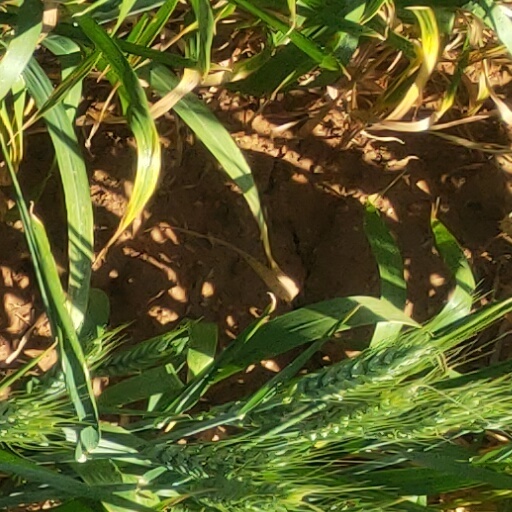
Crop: wheat